Baron Harington

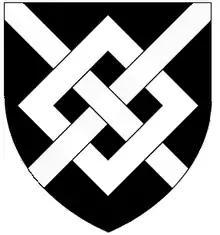
Arms of Harington: "Sable, a fret argent"; Crest: "A lion's head erased or collared gules"

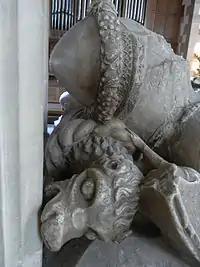
Crest of Harington, as sculpted on helmet of effigy of John Harington, 4th Baron Harington(d.1418), Porlock Church, Somerset: "A lion's head erased or collared gules"

Baron Harington, of Aldingham, was a title in the Peerage of England. On 30 December 1324 John Harington was summoned to parliament. On the death of the 5th baron in 1458, the barony was inherited by the heir to the barony of Bonville, with which title it merged in 1461, until both baronies were forfeited in 1554.